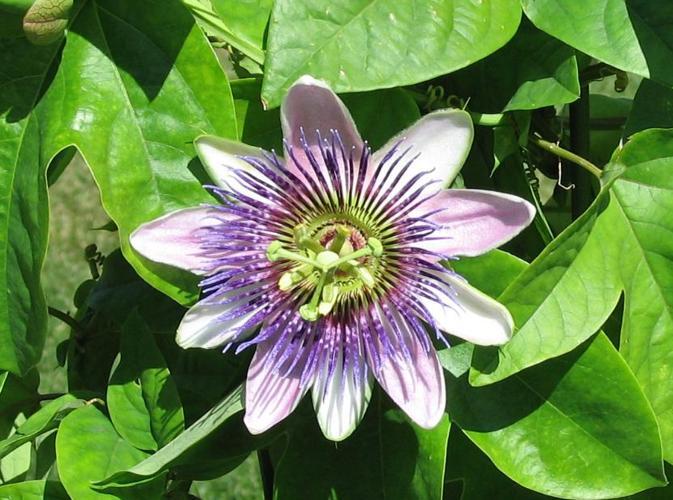
Label: passion flower